José Ortega y Gasset

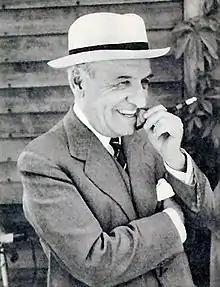
Ortega y Gasset in 1948

José Ortega y Gasset (9 May 1883 – 18 October 1955) was a Spanish philosopher and essayist. He worked during the first half of the 20th century while Spain oscillated between monarchy, republicanism and dictatorship. His philosophy has been characterized as a "philosophy of life" that "comprised a long-hidden beginning in a pragmatist metaphysics inspired by William James and with a general method from a realist phenomenology imitating Edmund Husserl, which served both his proto-existentialism (prior to Martin Heidegger's) and his realist historicism, which has been compared to both Wilhelm Dilthey and Benedetto Croce."